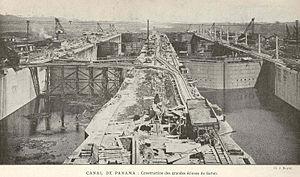
Canal de Panama